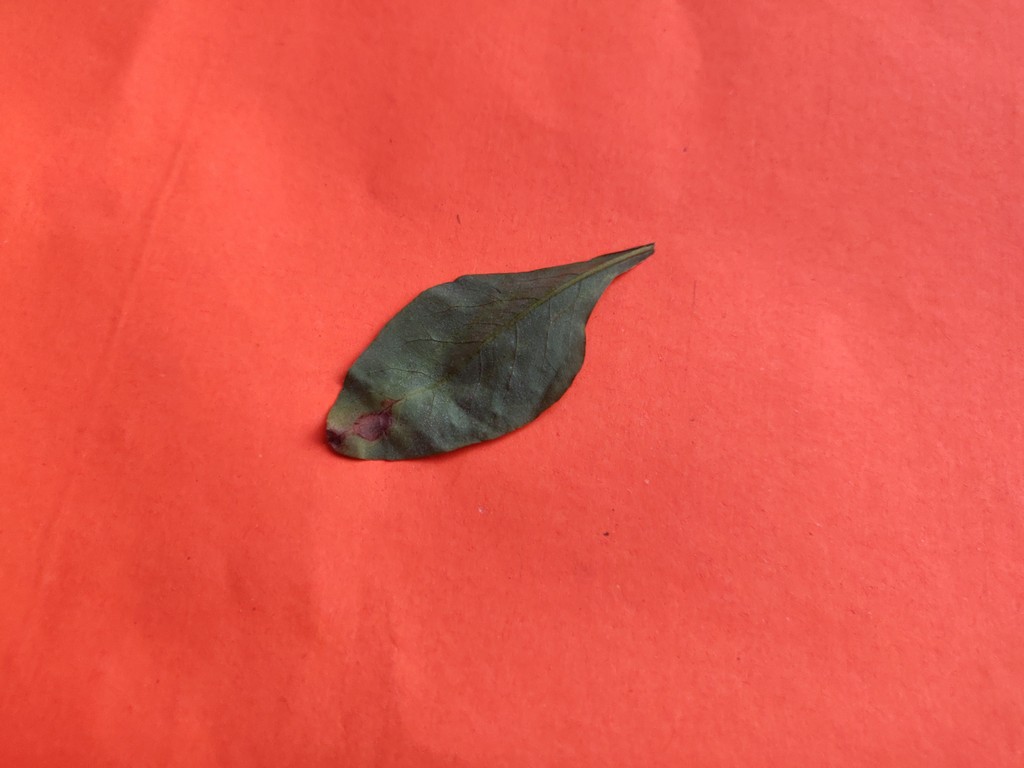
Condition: Unhealthy
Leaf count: single
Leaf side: back